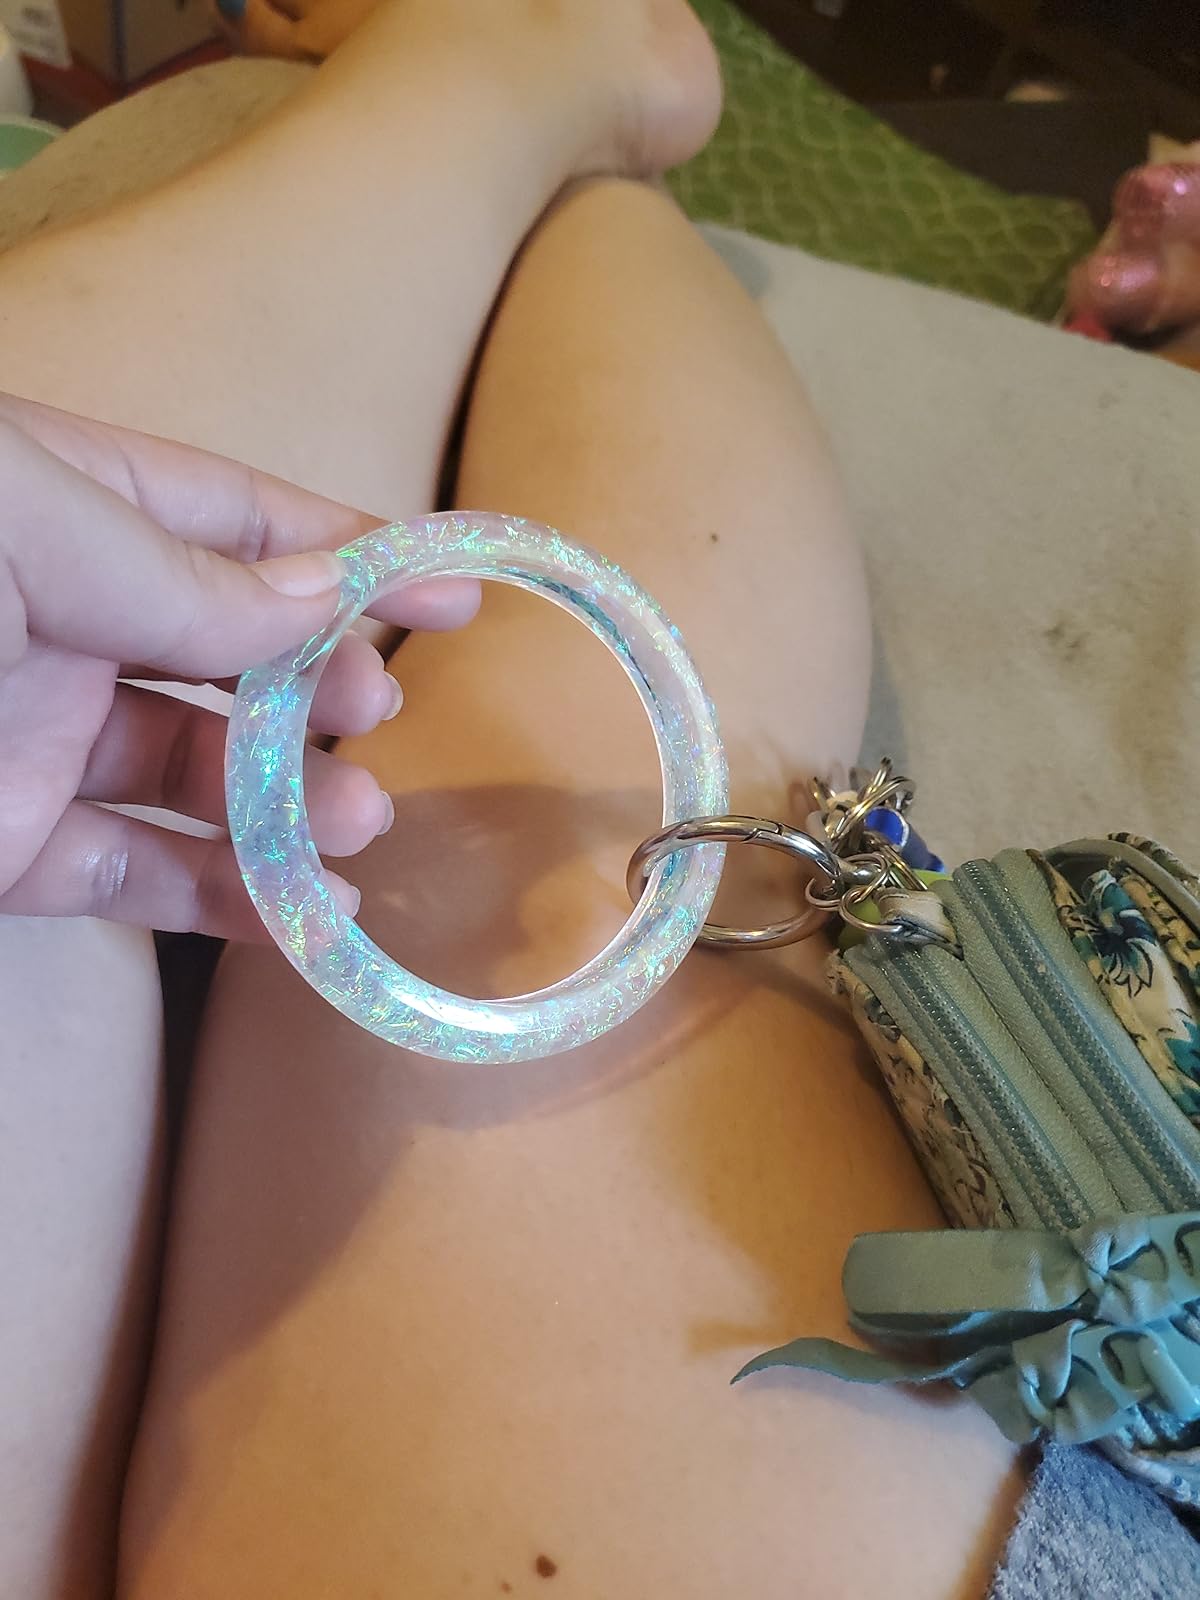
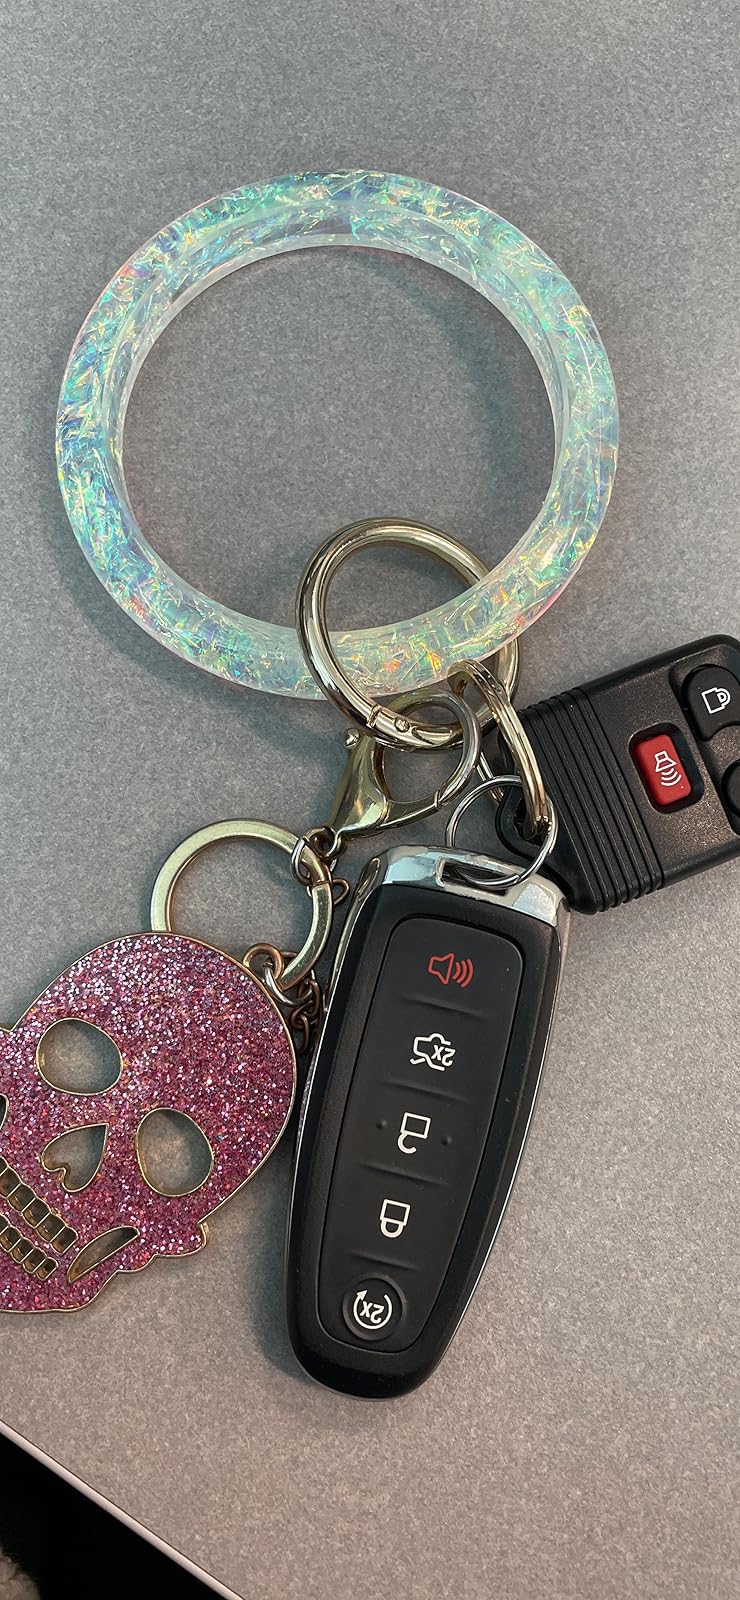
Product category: accessories_keychain
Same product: yes